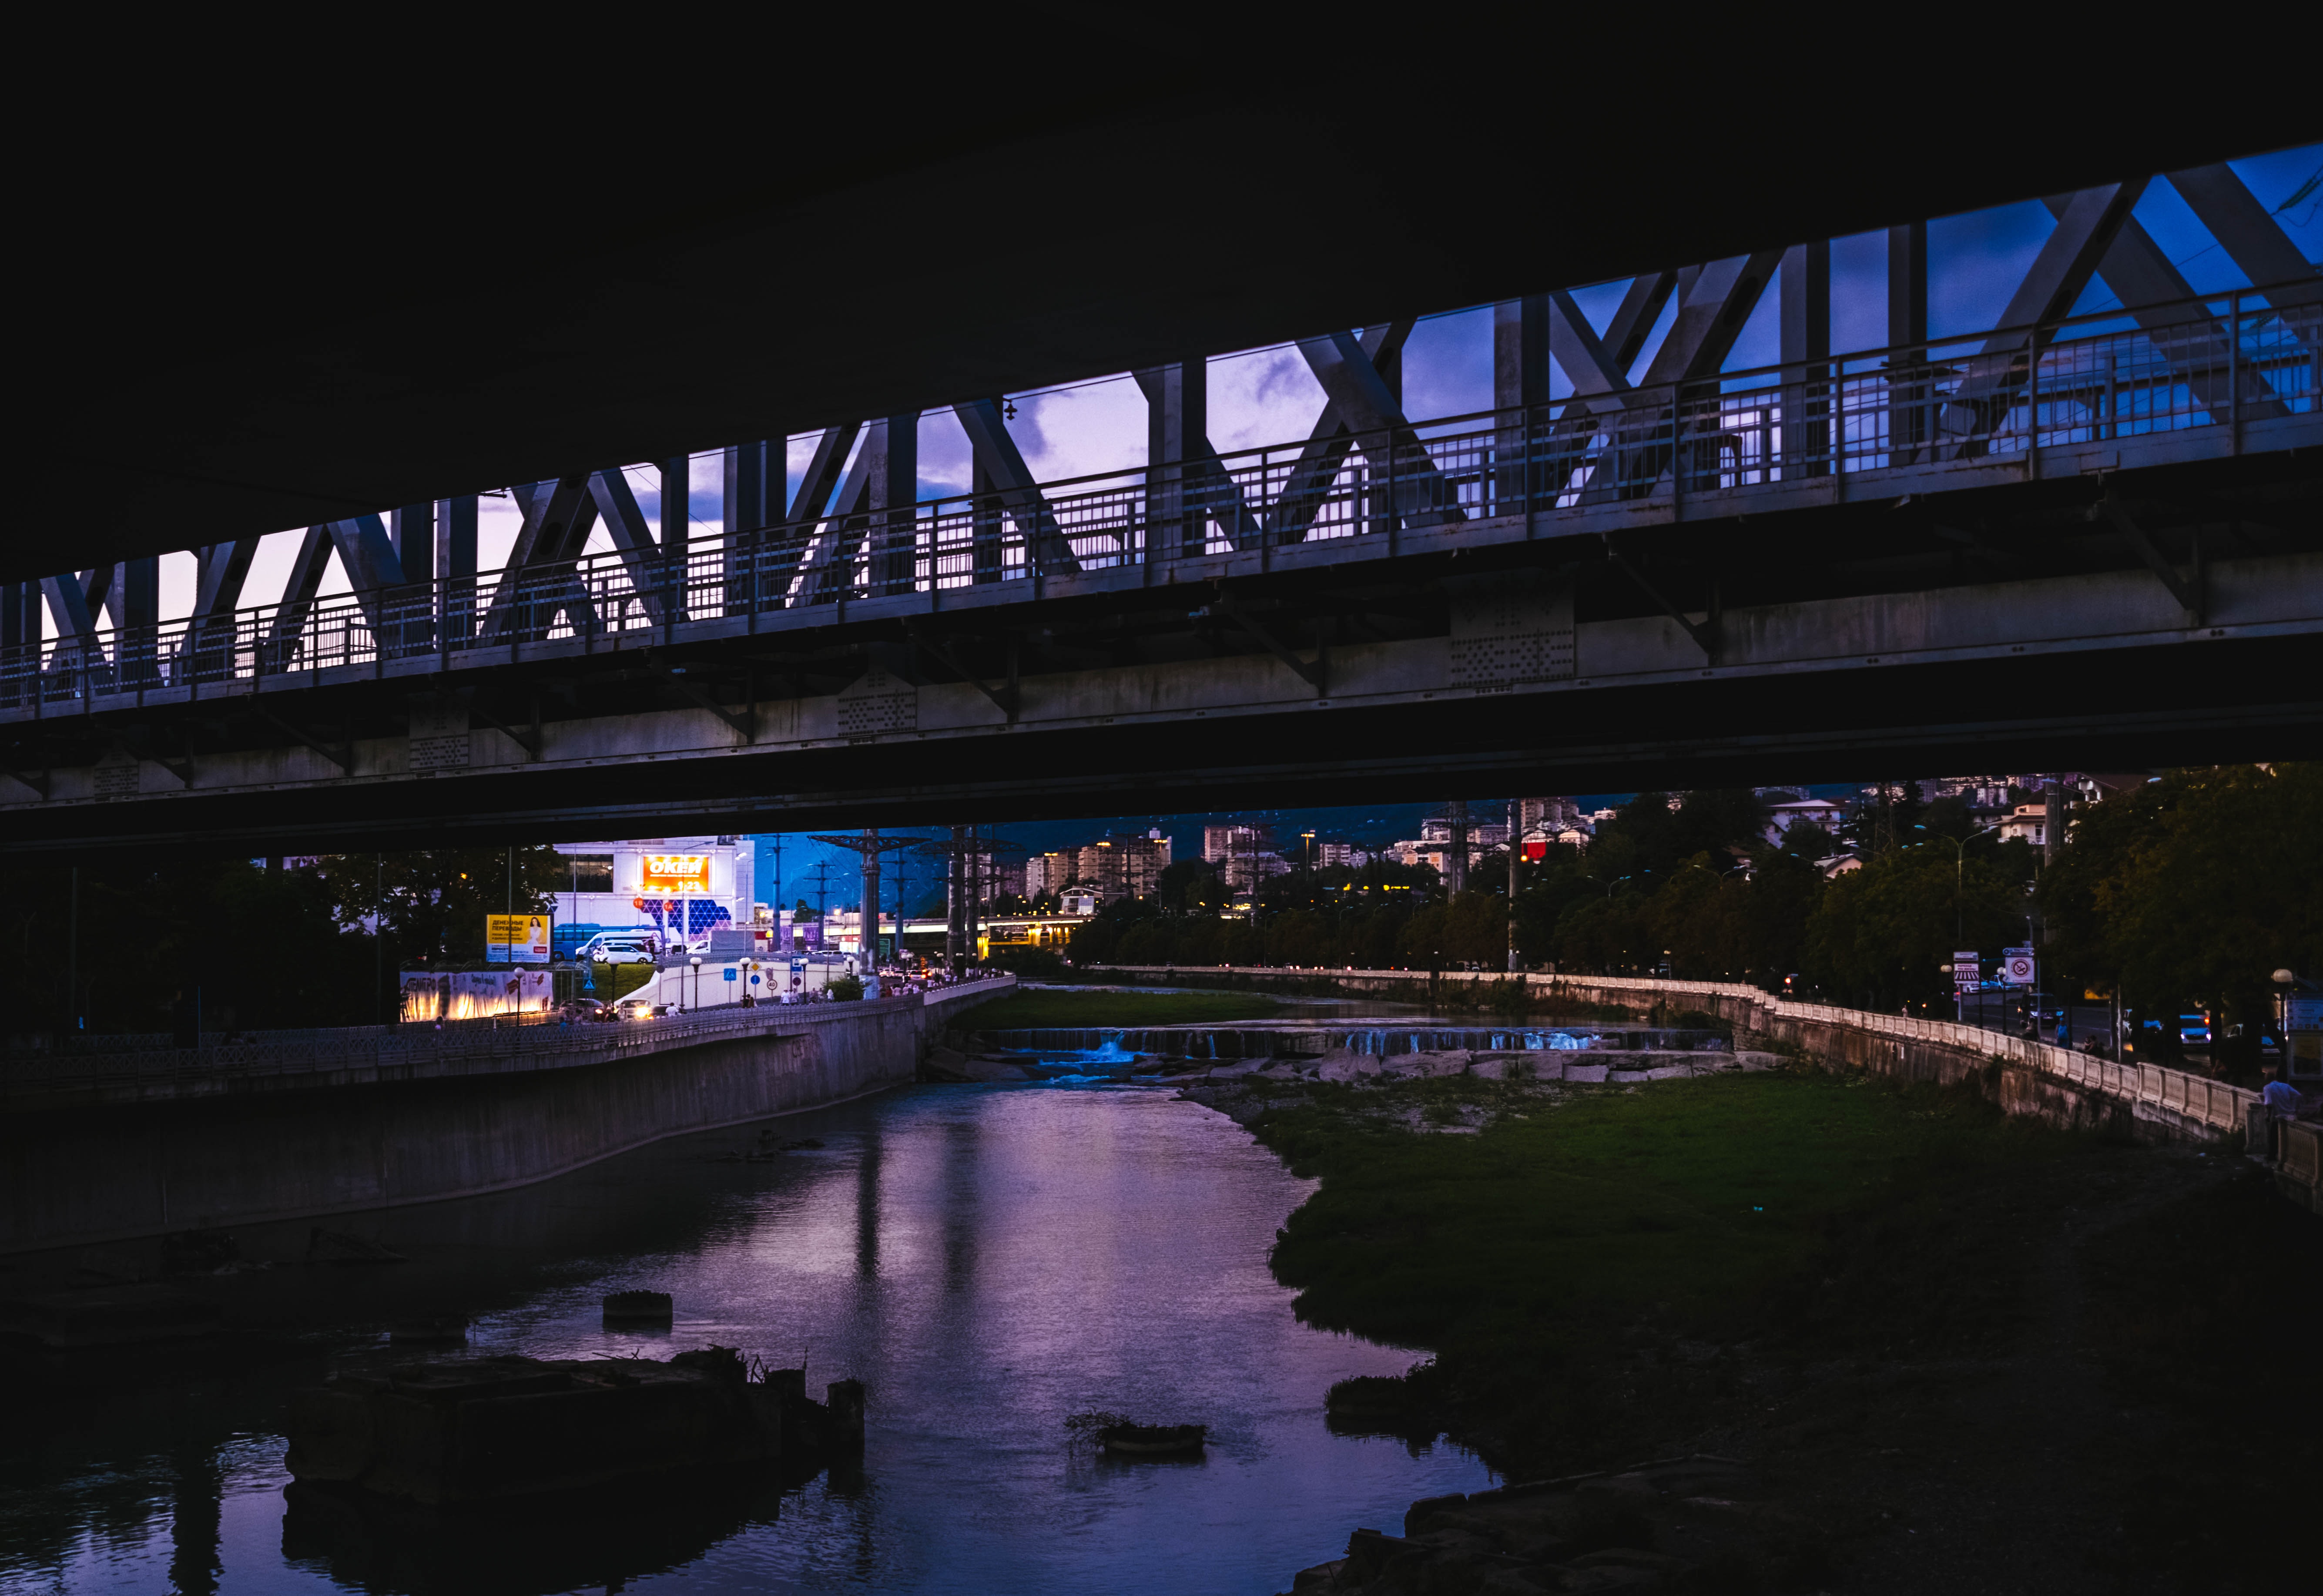
night, bridge, reflection, light, waterway, river, architecture, urban area, overpass, beam bridge, metropolitan area, city, girder bridge, tree, canal, nonbuilding structure, skyway, box girder bridge, midnight, road